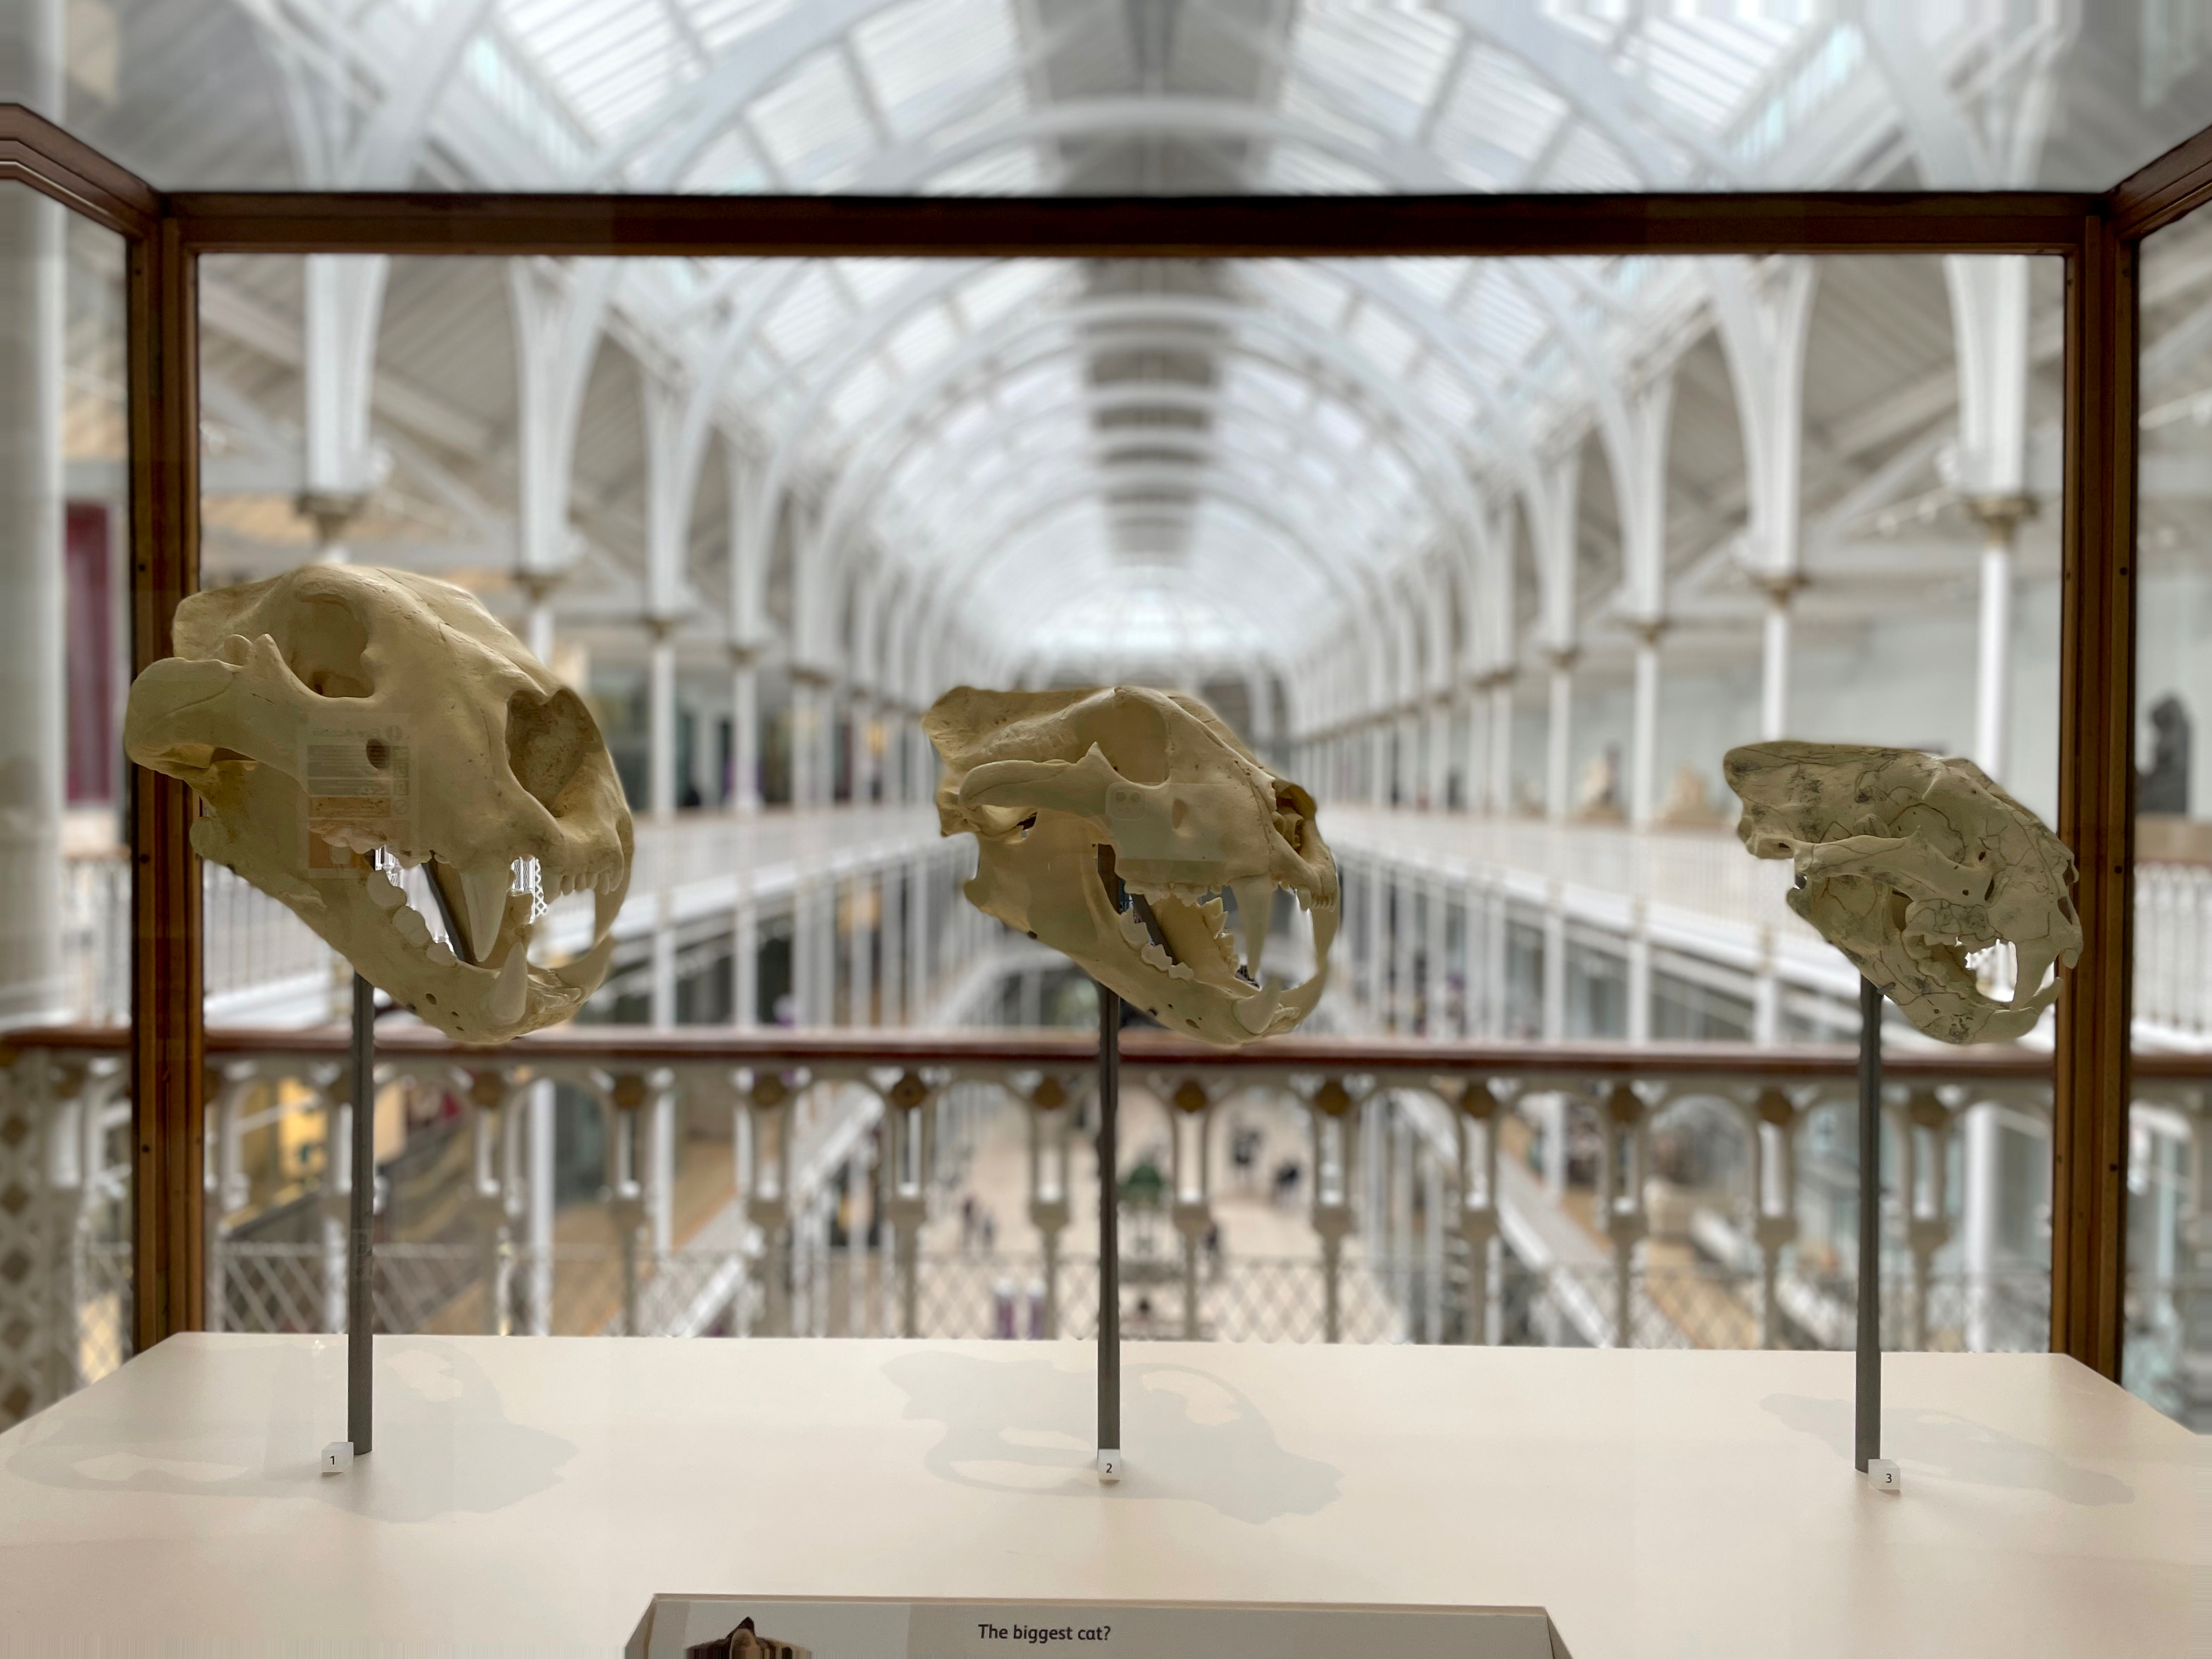
zoology, museum, edinburgh, panoramic, vertebrate, jaw, architecture, mammal, interior design, art, fossil, skeleton, display case, extinction, glass, ceiling, space, metal, science, Transparent material, visual arts, artifact, design, event, anthropology, skull, table, collection, aerospace engineering, exhibition, fish, sculpture, tourist attraction, wildlife, symmetry, scale model, room